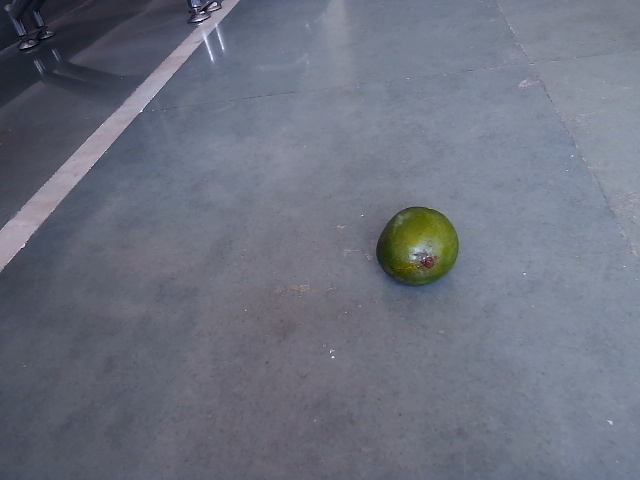
Label: Raw_Mango